Sky position (RA, Dec in degrees): 175.645, 19.4
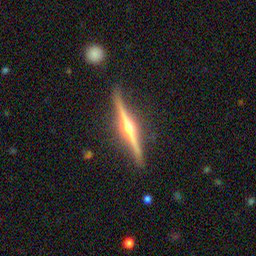
Galaxy morphology: Edge-on Galaxies with Bulge